Finbar of Cork

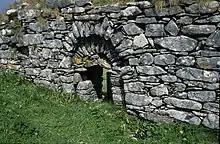
Portal of Cille Bharra on Barra Island

There are five Irish saints named Finnbarr. One scholar has theorized that the Cork saint is identical with Finnian of Moville, a teacher of Colm Cille.